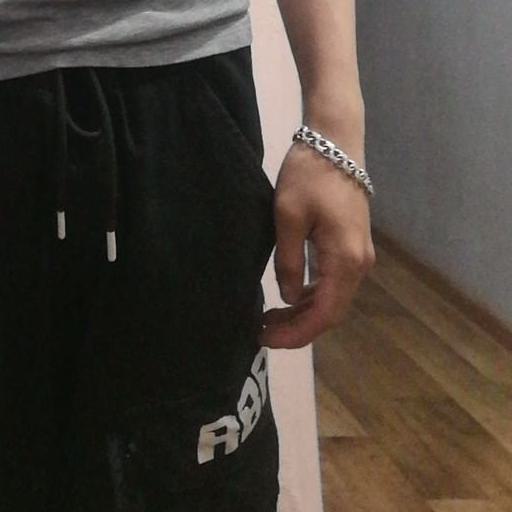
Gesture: no_gesture